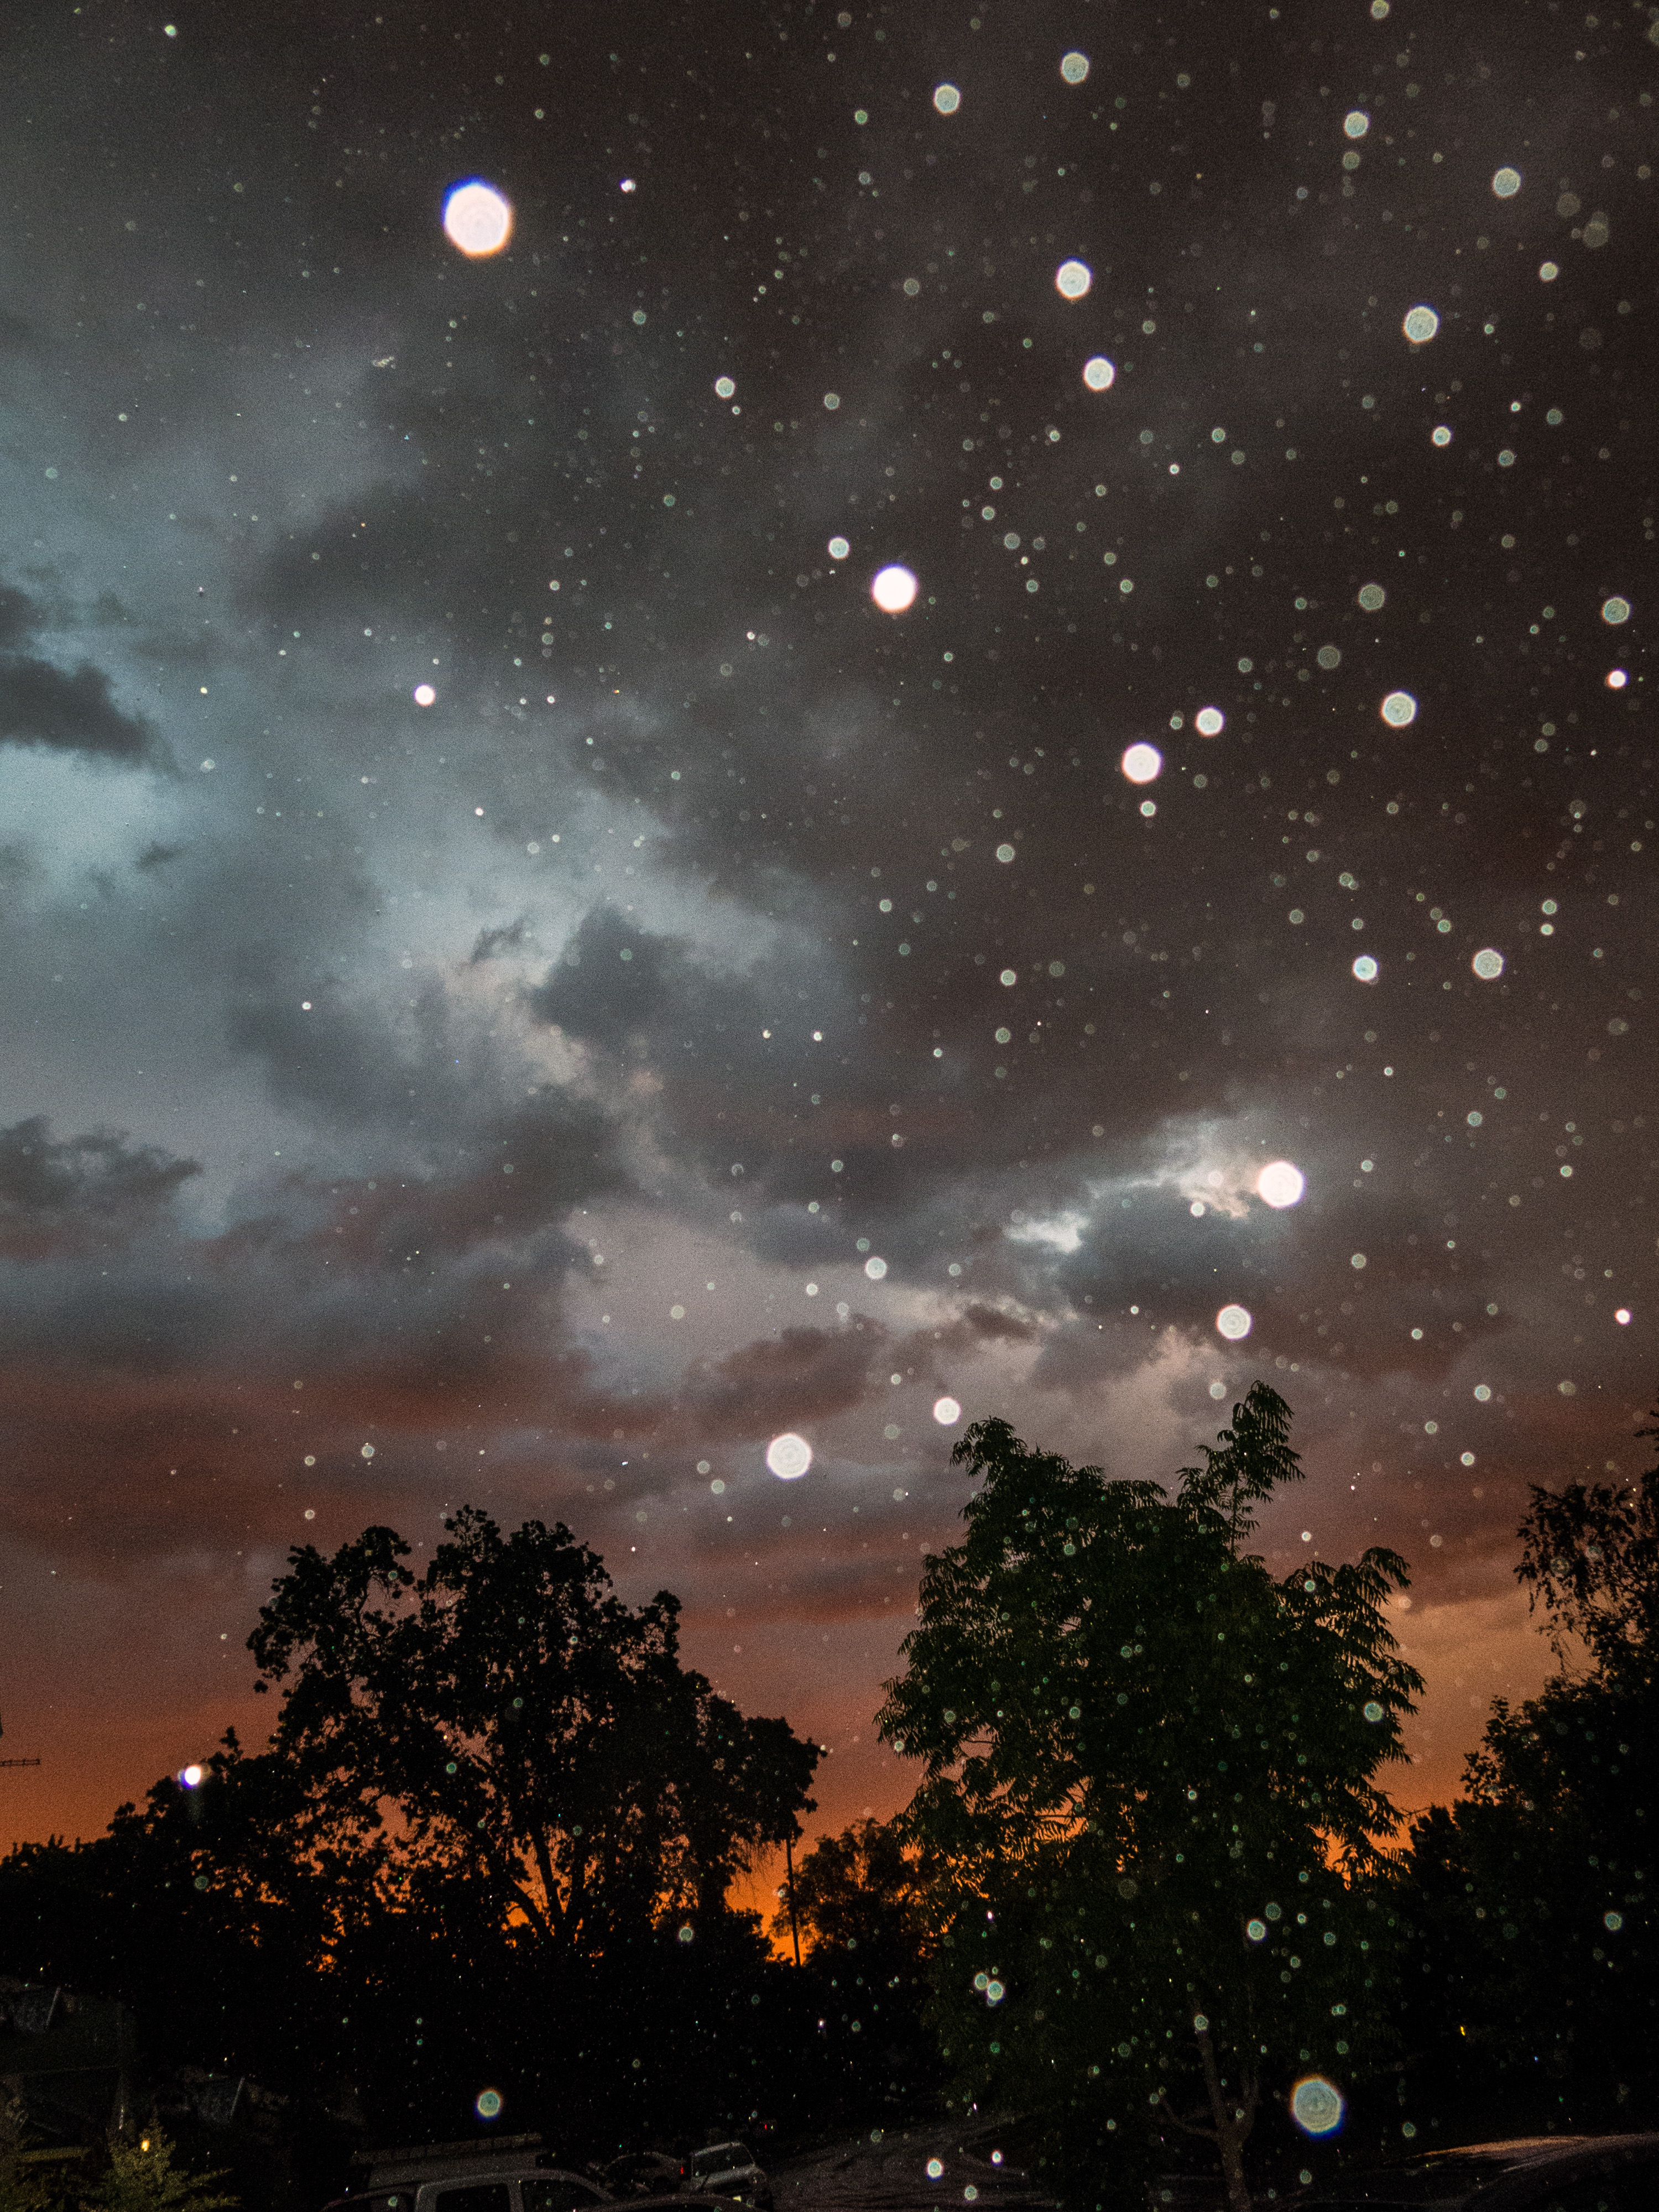
sky, night, star, atmosphere, darkness, galaxy, 2014, astronomy, 365, 3652014, 365the2014edition, astronomical object